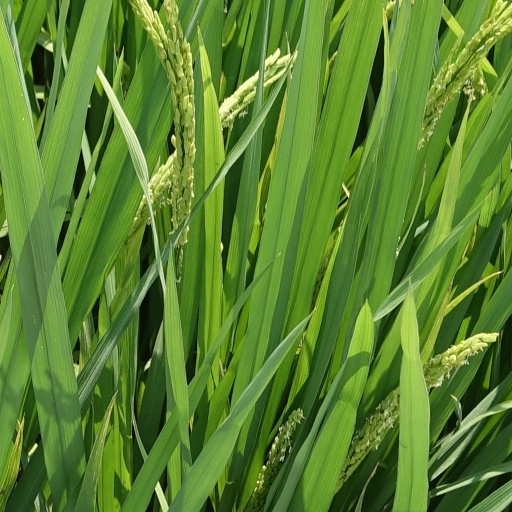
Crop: rice